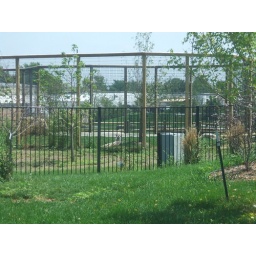
we are in the parking lot leaving, so of course the white tigers are now awake!